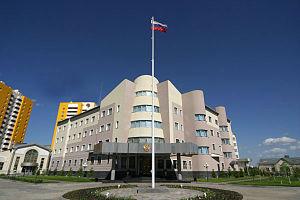
Cet article donne une liste des missions diplomatiques au Kazakhstan.